Resistance, Politics, and the American Struggle for Independence, 1765–1775

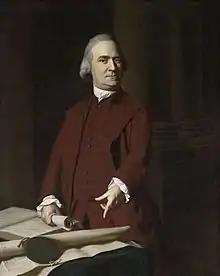
"I beseech you... to avoid Blood and Tumult... Nothing can ruin us but our Violence." —Samuel Adams, 1774.

Indeed, "researchers often look throughout the length of a period for evidence of what they regard as its inevitable outcome... for example... for the roots of war... In the process, they... may ignore the contributions of alternative means to the outcome." An example is that "Samuel Adams, whom many... associate with the tactics of violence, issued numerous statements prior to Lexington and Concord opposing the use of armed force" (see quote at left).